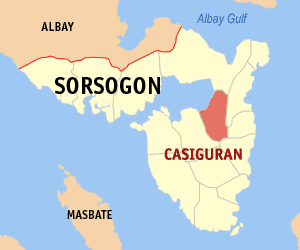
Casiguran est une localité de la province de Sorsogon, aux Philippines. En 2015, elle compte 32 842 habitants.